Moses Brown

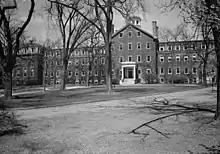
Moses Brown School

Brown played a significant role in the revival of the New England Yearly Meeting School. It had existed intermittently in the 1770s and 1780s, but died out through lack of interest. In 1814, Brown presented the Yearly Meeting School with 43 acres of land in Providence, and worked diligently toward the creation of a school on this land.